83rd Guards Rifle Division

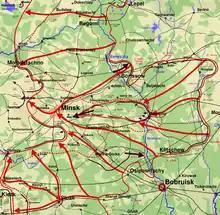
Map of Minsk Offensive. Note positions of 11th Guards Army.

On June 25 the Army focused its efforts on the sector of 16th Guards Corps which threw the German forces back another 7–12 km and was by now deeply outflanking Orsha from the north. On June 26 the two leading Corps of 11th Guards attacked towards Borisov to prevent 4th Army from withdrawing across the Berezina River. In the course of the day they advanced 20–25 km to the west, supported by 2nd Guards Tanks, while destroying retiring German rearguards. Over the next two days the pursuit unfolded at high speed. The Army's forward detachments covered another 50–65 km and in conjunction with the 5th Guards Tank Army was deeply enveloping the left flank of German 4th Army, which was withdrawing to the west south of the Orsha-Borisov railroad. The "STAVKA" now issued Directive No. 220124, ordering 3rd Belorussian Front to force the Berezina from the march and then to attack rapidly towards Minsk, with its right wing on Molodechno. 11th Guards Army was to complete its crossings by noon on July 1 and then develop the offensive towards Logoisk and Radashkovichy.